Broniszów Castle

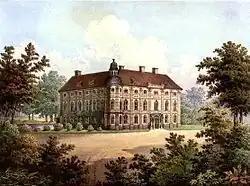
Broniszów Castle around 1860, Alexander Duncker collection.

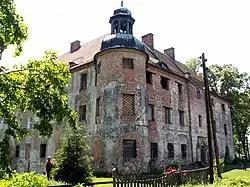
Broniszów Castle

Broniszów Castle is a castle in Broniszów, Gmina Kożuchów, within Nowa Sól County, Lubusz Voivodeship, in western Poland.